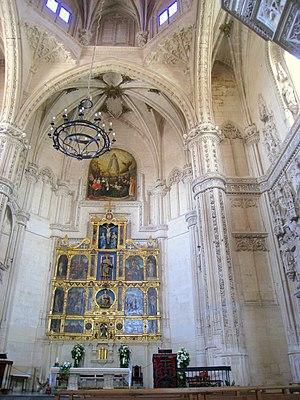
Le Monastère de Saint-Jean des Rois de Tolède est un monastère de l’Ordre franciscain, qui fut construit sous le patronage de la reine Isabelle Iʳᵉ de Castille afin d’en faire un mausolée royal, en commémoration de la bataille de Toro et de la naissance du prince Jean. Il est l'un des exemples les plus éclatants du style gothique isabélin en Espagne et le bâtiment le plus important érigé par les Rois Catholiques. Le monastère est aussi un mémorial pour les réalisations des Rois Catholiques et leur programme politique